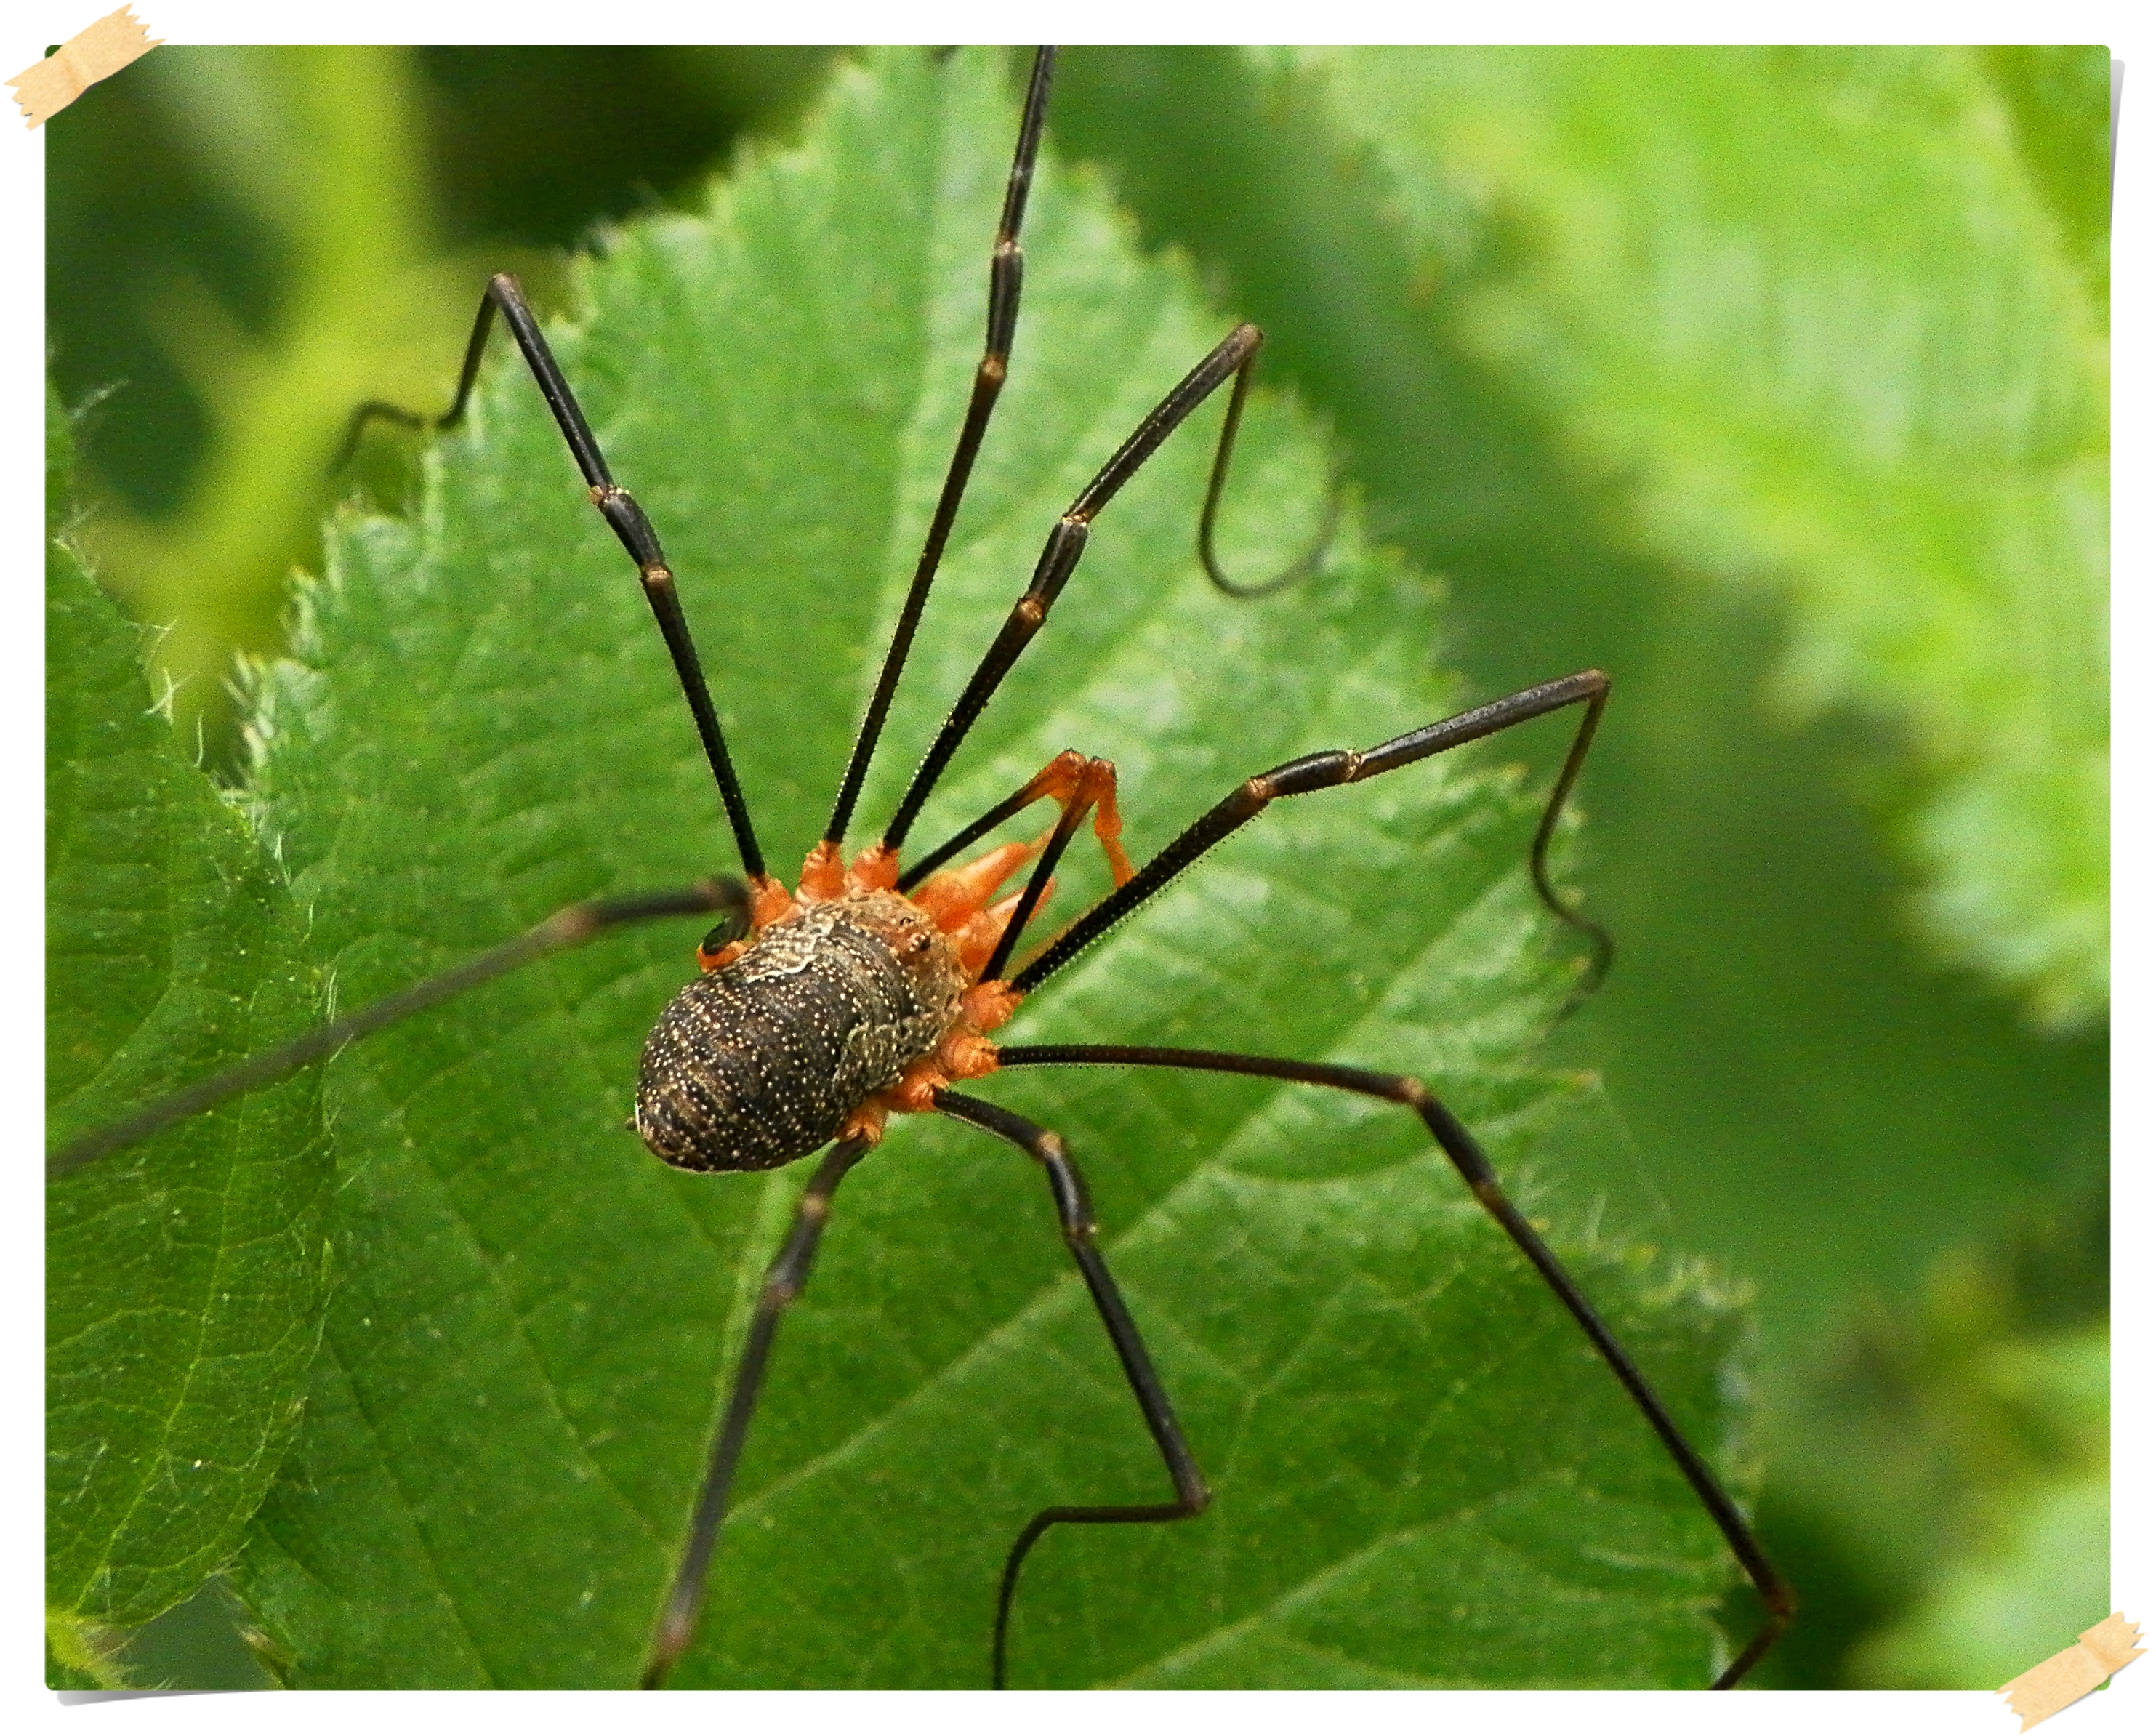
leaf, flower, insect, fauna, invertebrate, samsungwb5500